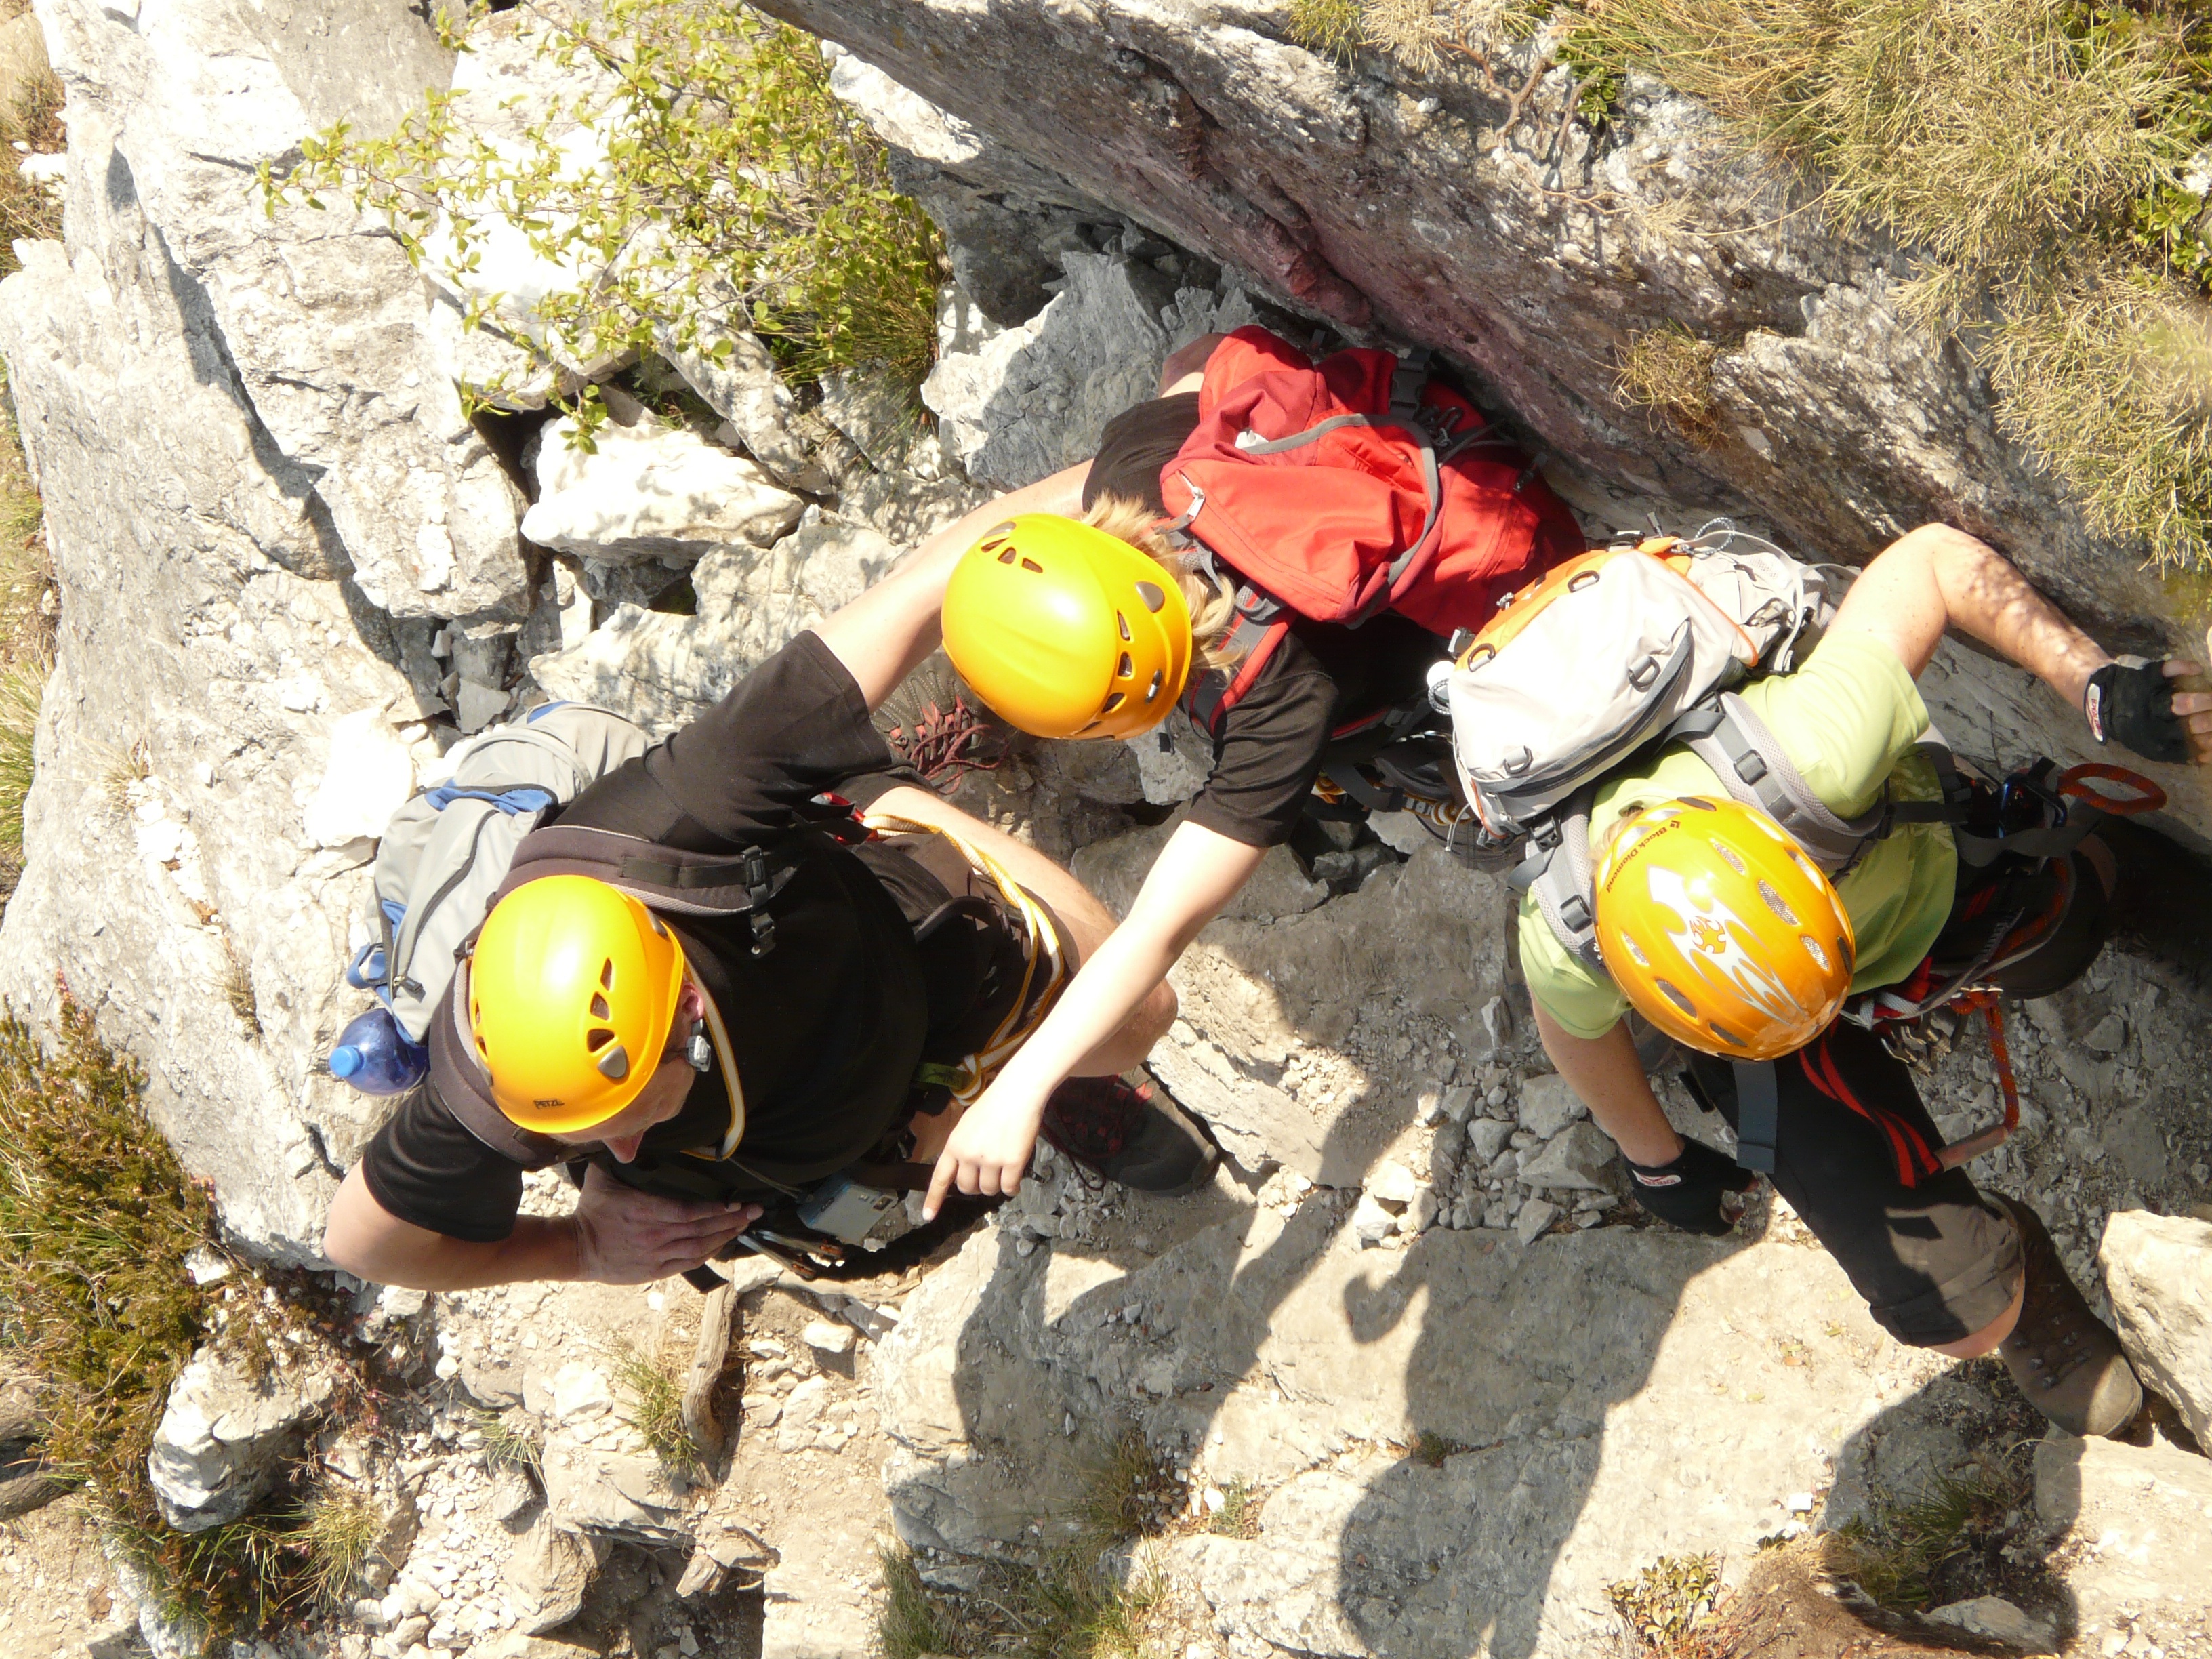
rock, hiking, adventure, narrow, recreation, hike, italy, alpine, climbing, climber, steep, extreme sport, security, climb, exposed, garda, mountaineering, sports, mountaineer, head, backup, caving, ladders, perpendicular, canyoning, bergtour, wire rope, climbing harness, migratory goal, rope up, climbing equipment, climbing platform system, via ferrata, rock ribbon, via dell amicizia, self assurance, cima sat, klettersteig lerin, klettersteigler, outdoor recreation, geological phenomenon, coasteering